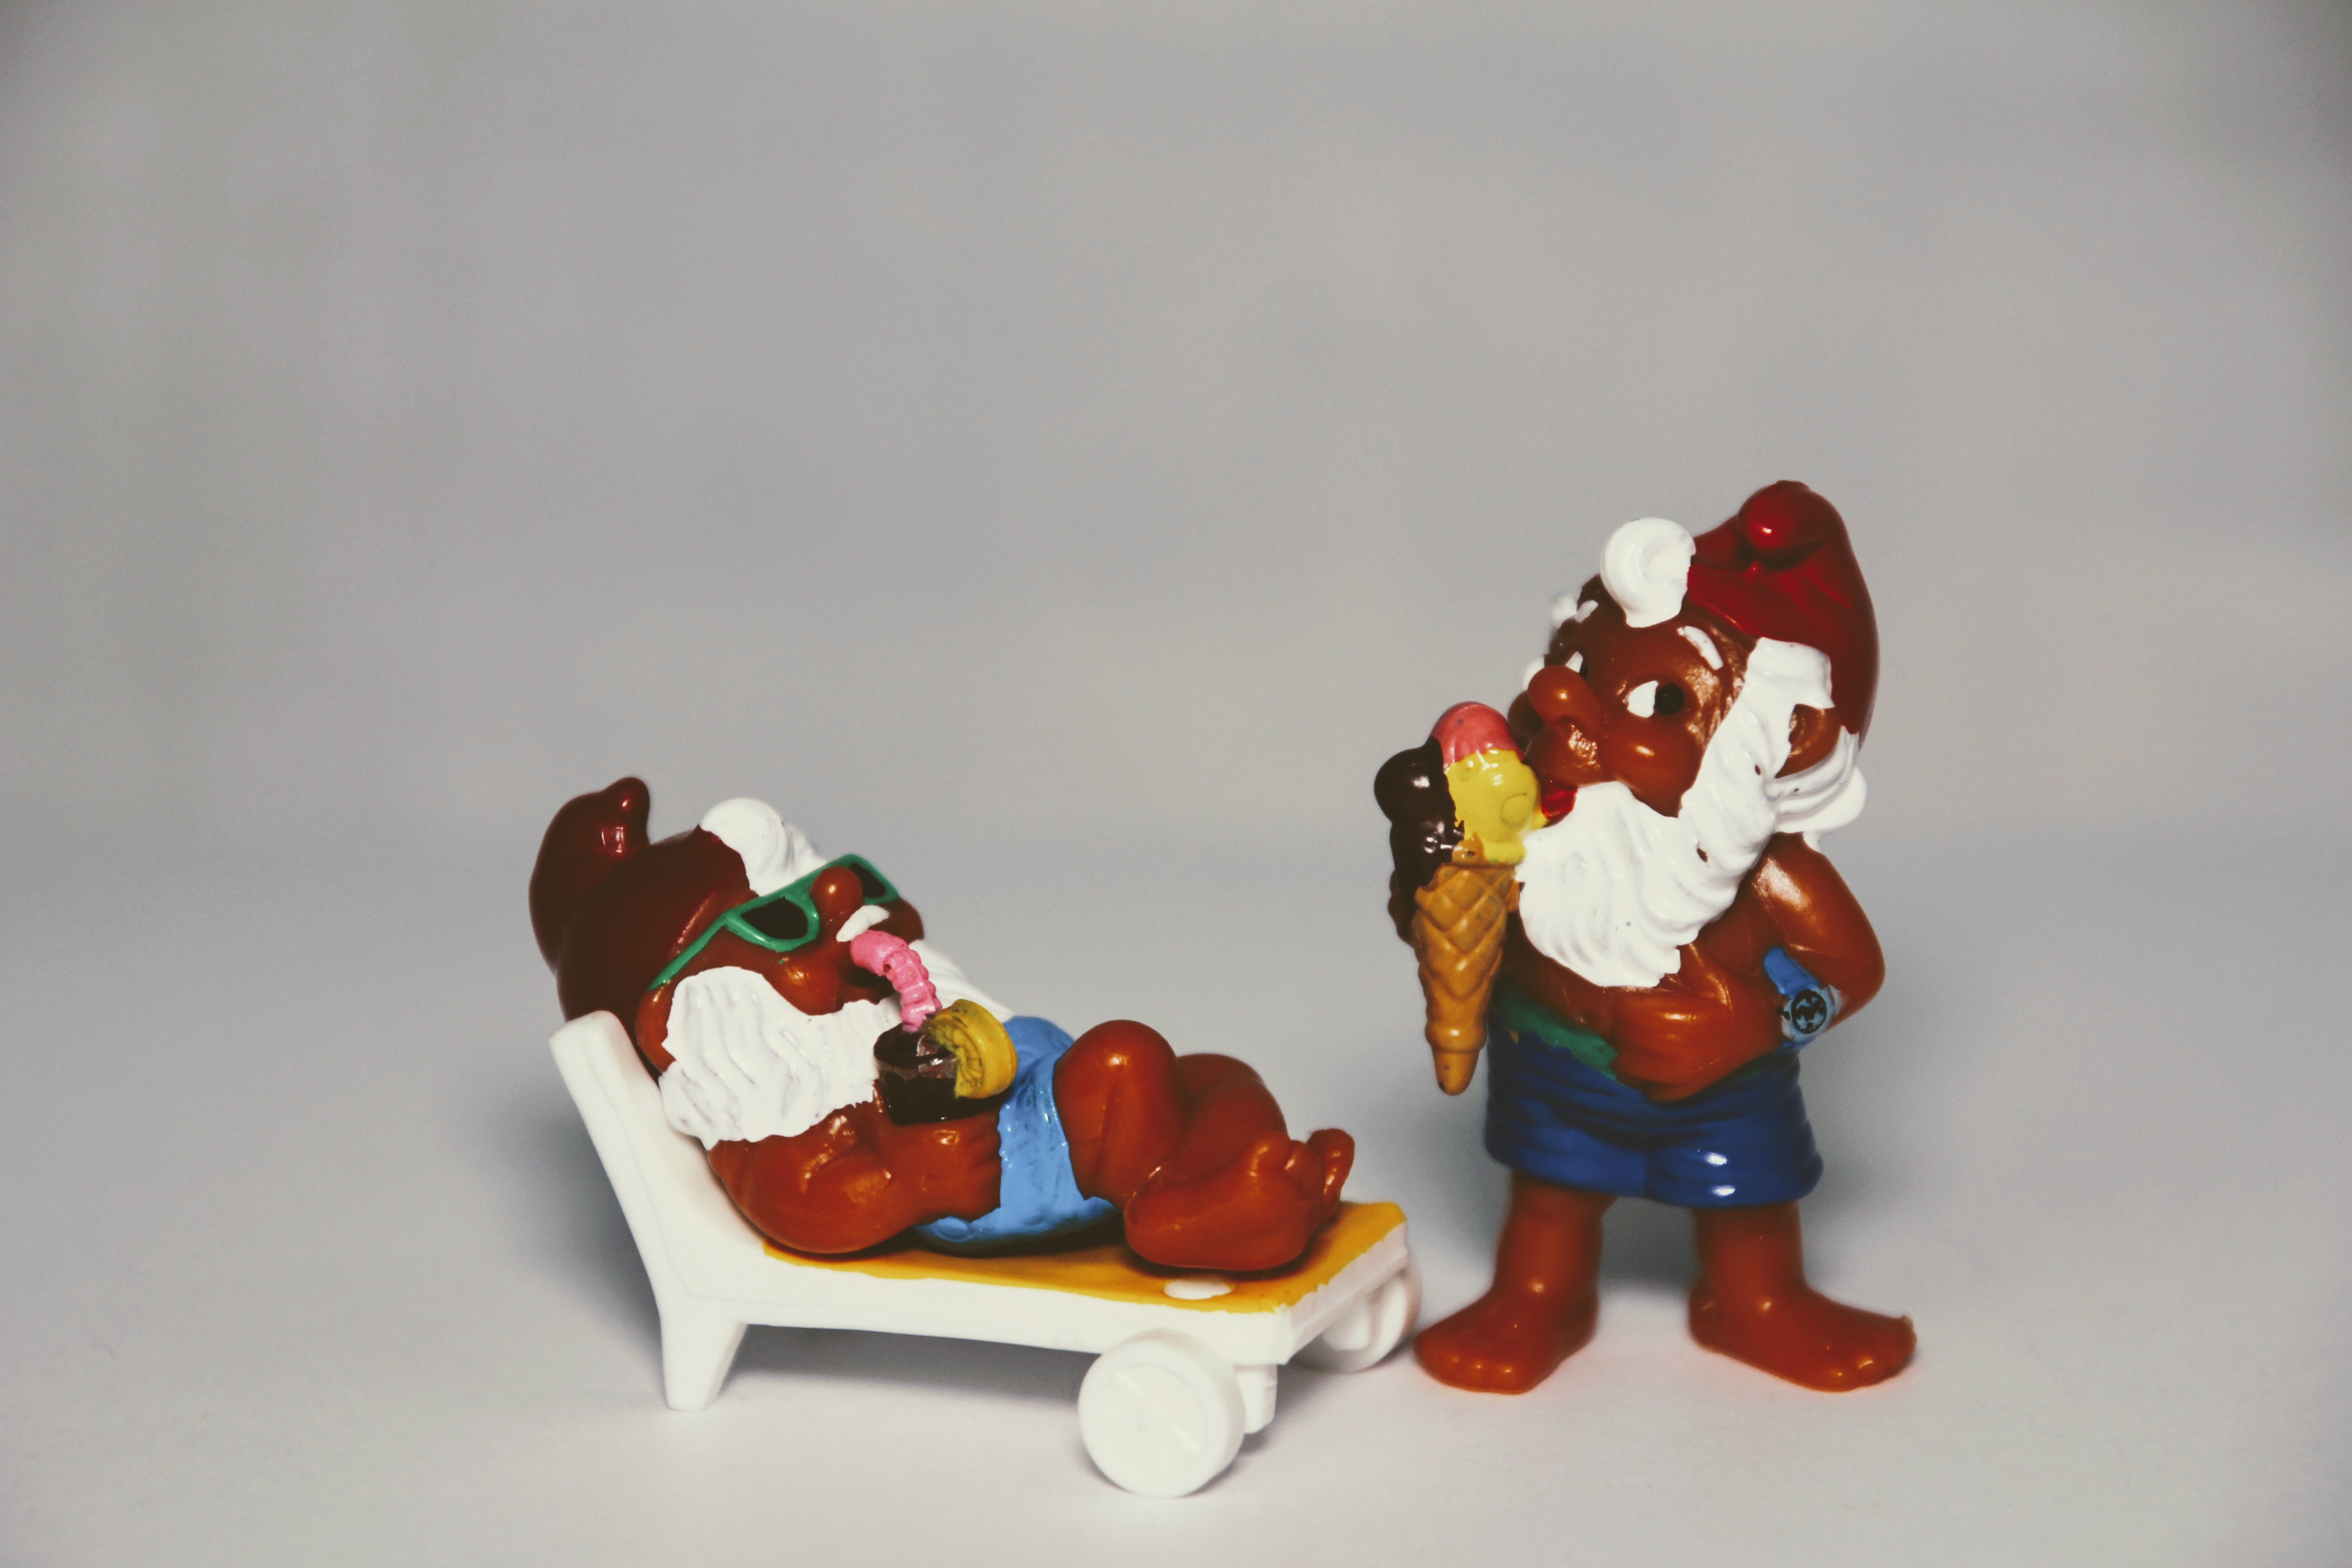
berraschungseifiguren, toys, children, kids surprise, dwarfs, garden gnomes, relax, garden bed